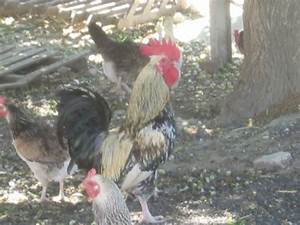
Label: chicken